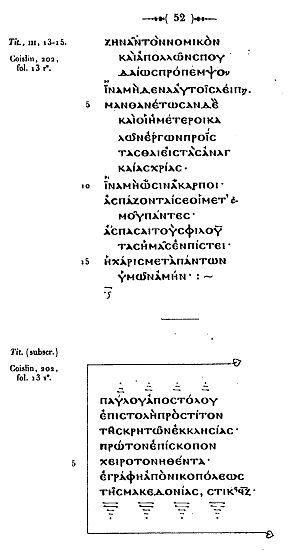
fac-similé de Henri Omont (1889)